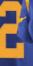
Number: 2